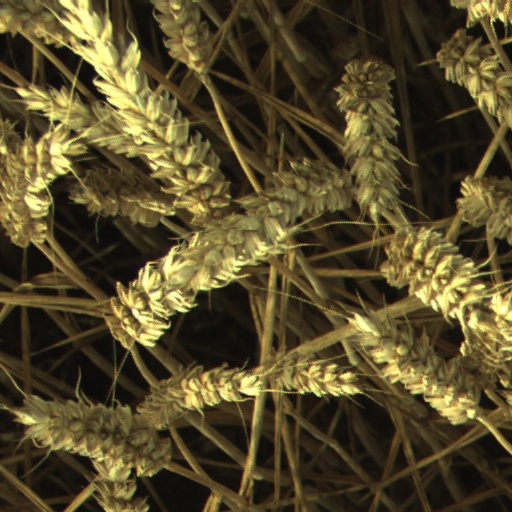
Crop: wheat